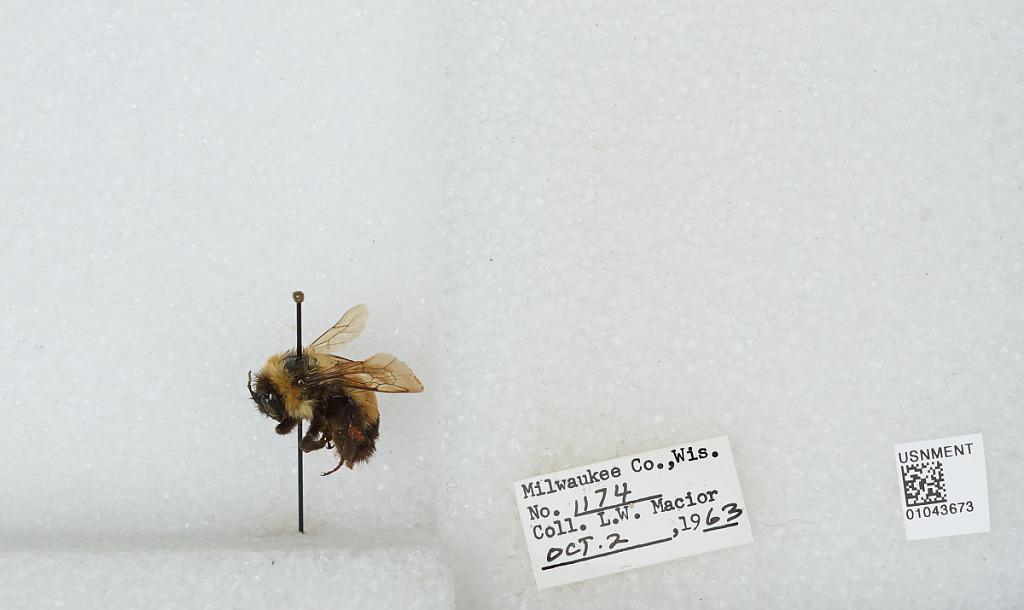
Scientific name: Bombus (Bombus) affinis Cresson
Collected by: L. Macior
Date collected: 1963-10-2
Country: United States
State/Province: Wisconsin
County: Milwaukee
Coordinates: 43, -87.9672